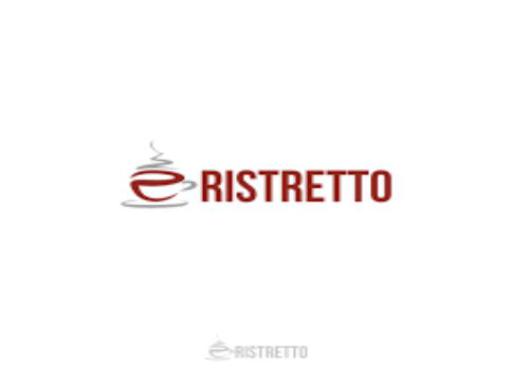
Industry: Food